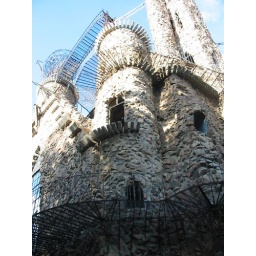
Man building his own castle by using only his hands, a whench, &amp;amp; his truck